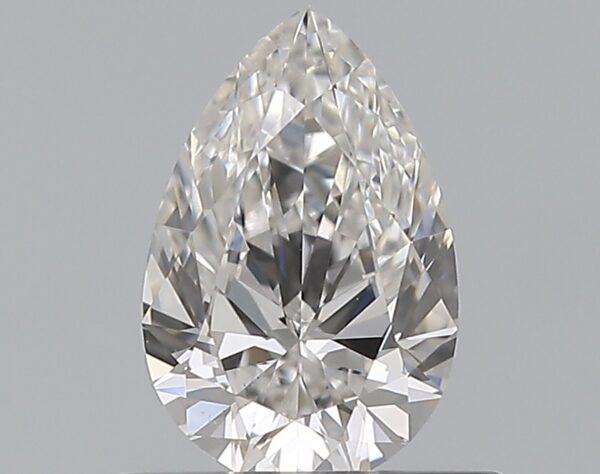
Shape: pear
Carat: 0.59
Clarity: VS2
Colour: G
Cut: EX
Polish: EX
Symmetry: EX
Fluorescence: N
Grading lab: GIA
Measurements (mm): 7.27 x 4.75 x 2.85